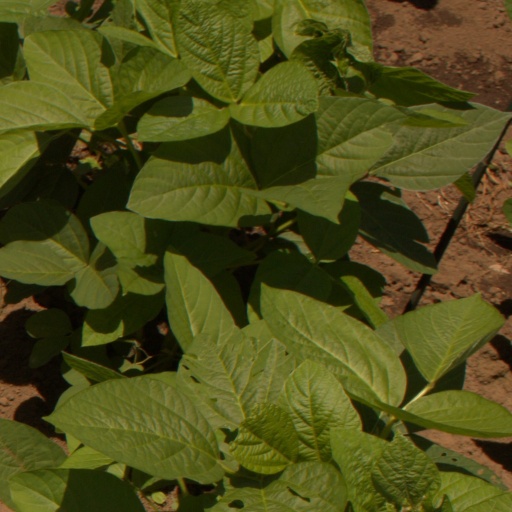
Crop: soybean